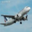
Label: airplane